Karla Rubilar

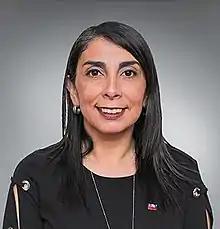
Official portrait of Karla Rubilar

Karla Elizabeth Rubilar Barahona (born 17 April 1977) is a Chilean physician and politician. During the second government of Sebastián Piñera (2018–2022), she has been a minister twice.